George (Blackadder)

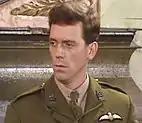
The Prince Regent (left), Lt. George (right)

George is a supporting character who appeared in various adaptations of the BBC sitcom "Blackadder", played by Hugh Laurie. Two series saw a different incarnation of the character, because each was set in a different period of history. He was most prominently featured in the third and fourth series. The character was added to the series as a replacement for the Lord Percy Percy character, who did not appear in the third instalment because Tim McInnerny, the actor playing him, feared being typecast.